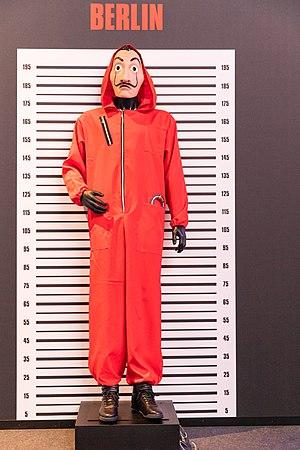
Cet article décrit les personnages de la série La casa de papel.
Pedro Alonso, né le 21 juin 1971 à Vigo, est un acteur espagnol.